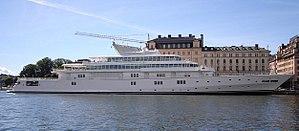
Le Rising Sun est un yacht de luxe dessiné par Jon Bannenberg et construit par les chantiers allemands Lürssen. Mis à l'eau en 2004, il avait été commandé à l'origine par le PDG d'Oracle Corporation, Lawrence Ellison. Son entreprise est spécialisée dans les systèmes de gestion de bases de données. Mais le Rising Sun est désormais codétenu par Ellison et David Geffen, l'un des créateurs de DreamWorks SKG.
Cette page présente la liste des plus grands yachts du monde, de plus de 70 m, classés par longueur, en 2013.